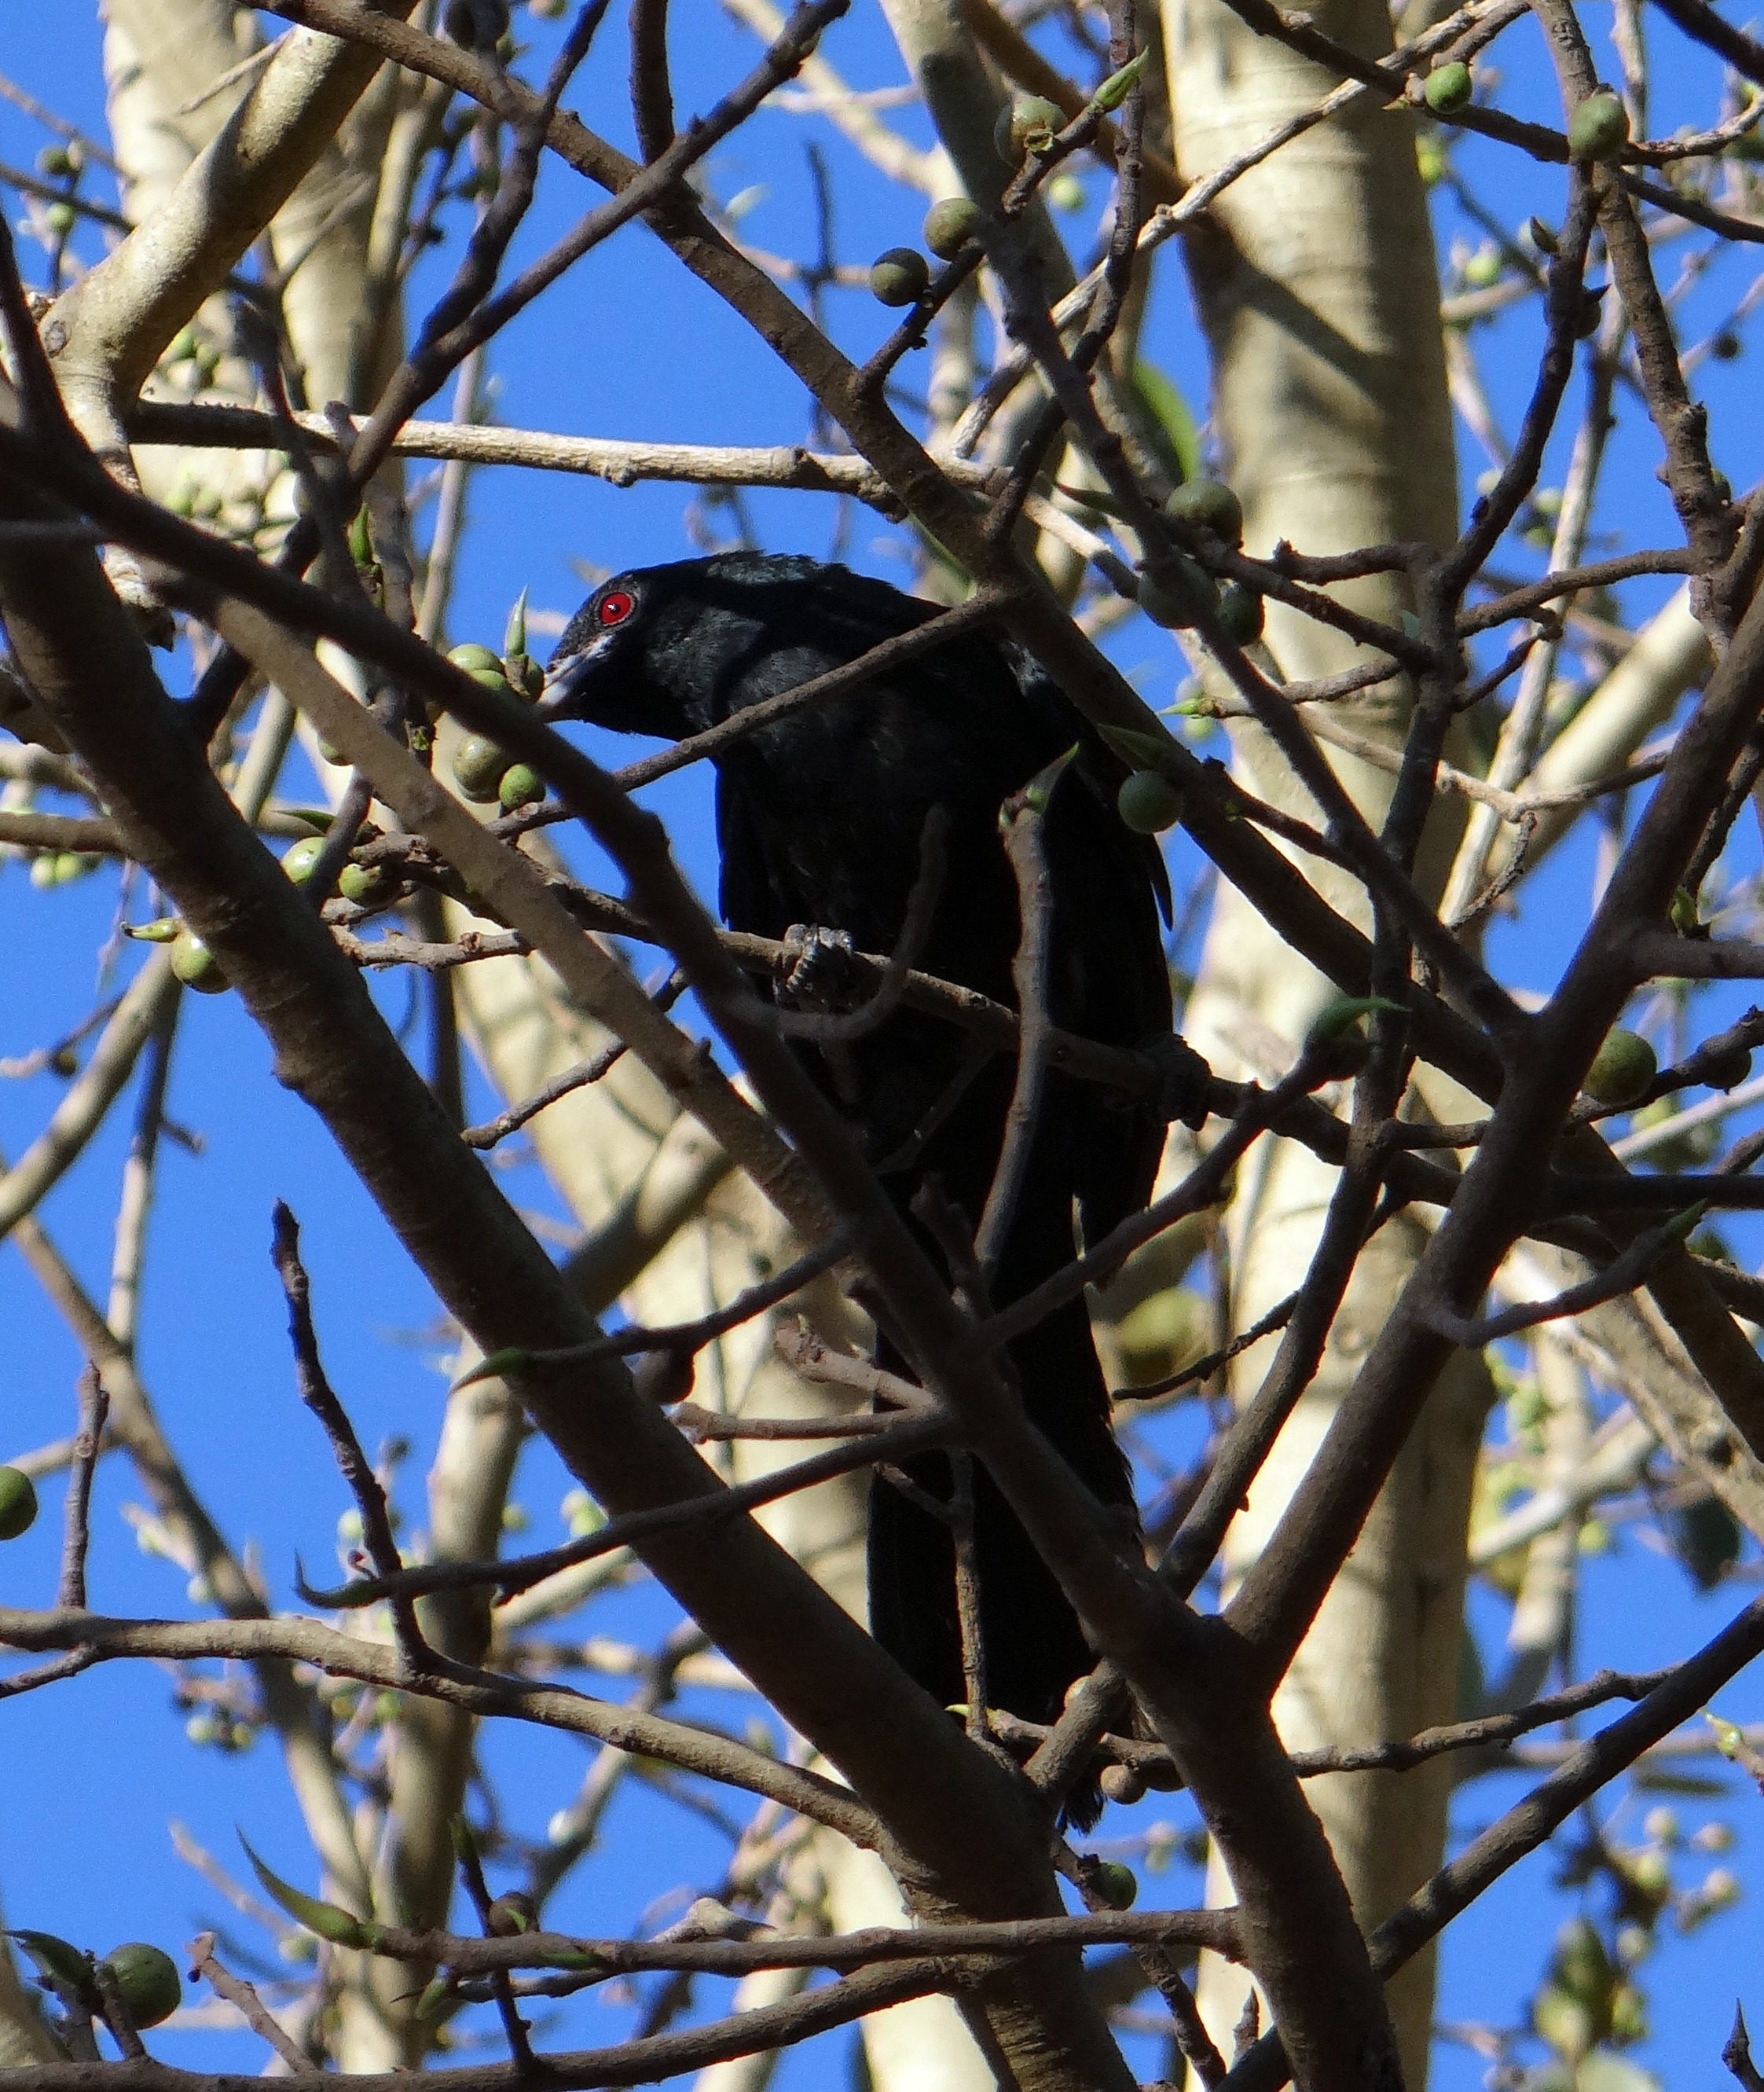
tree, branch, bird, flower, male, wildlife, spring, blue, dharwad, fauna, vertebrate, india, cuckoo, fig tree, perching bird, sadhankeri, asian koel, eudynamys scolopaceus